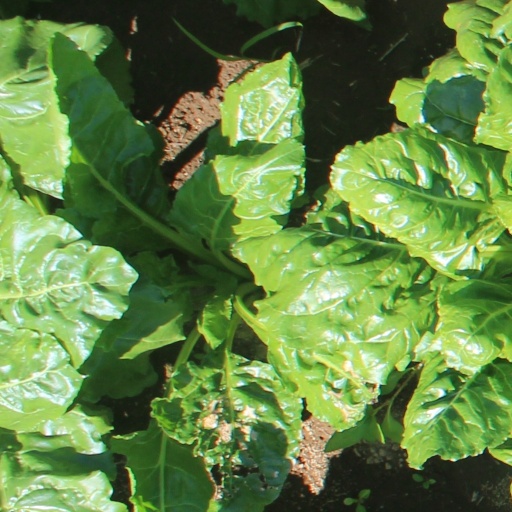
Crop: sugar beet